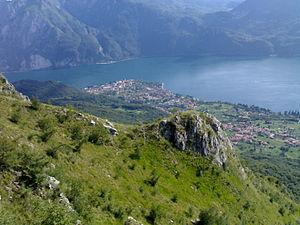
Abbadia Lariana est une commune italienne de 3 305 habitants, située dans la province de Lecco dans la région Lombardie en Italie.